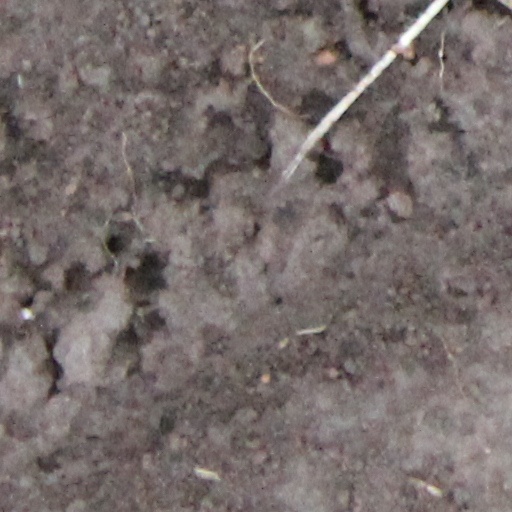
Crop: wheat